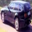
Label: automobile